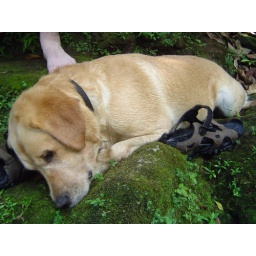
After a huge bath in the river, my dog Luke rest in the rocks!